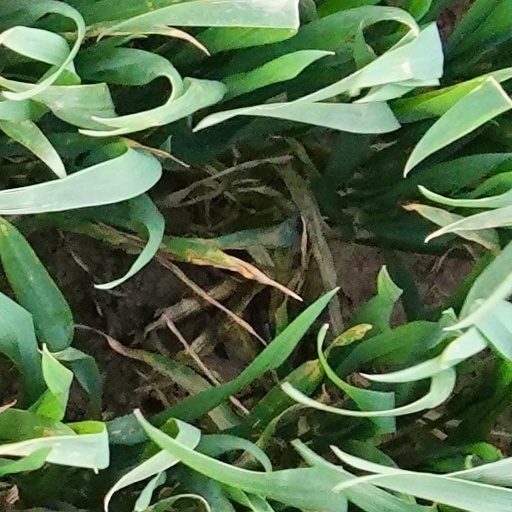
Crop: wheat